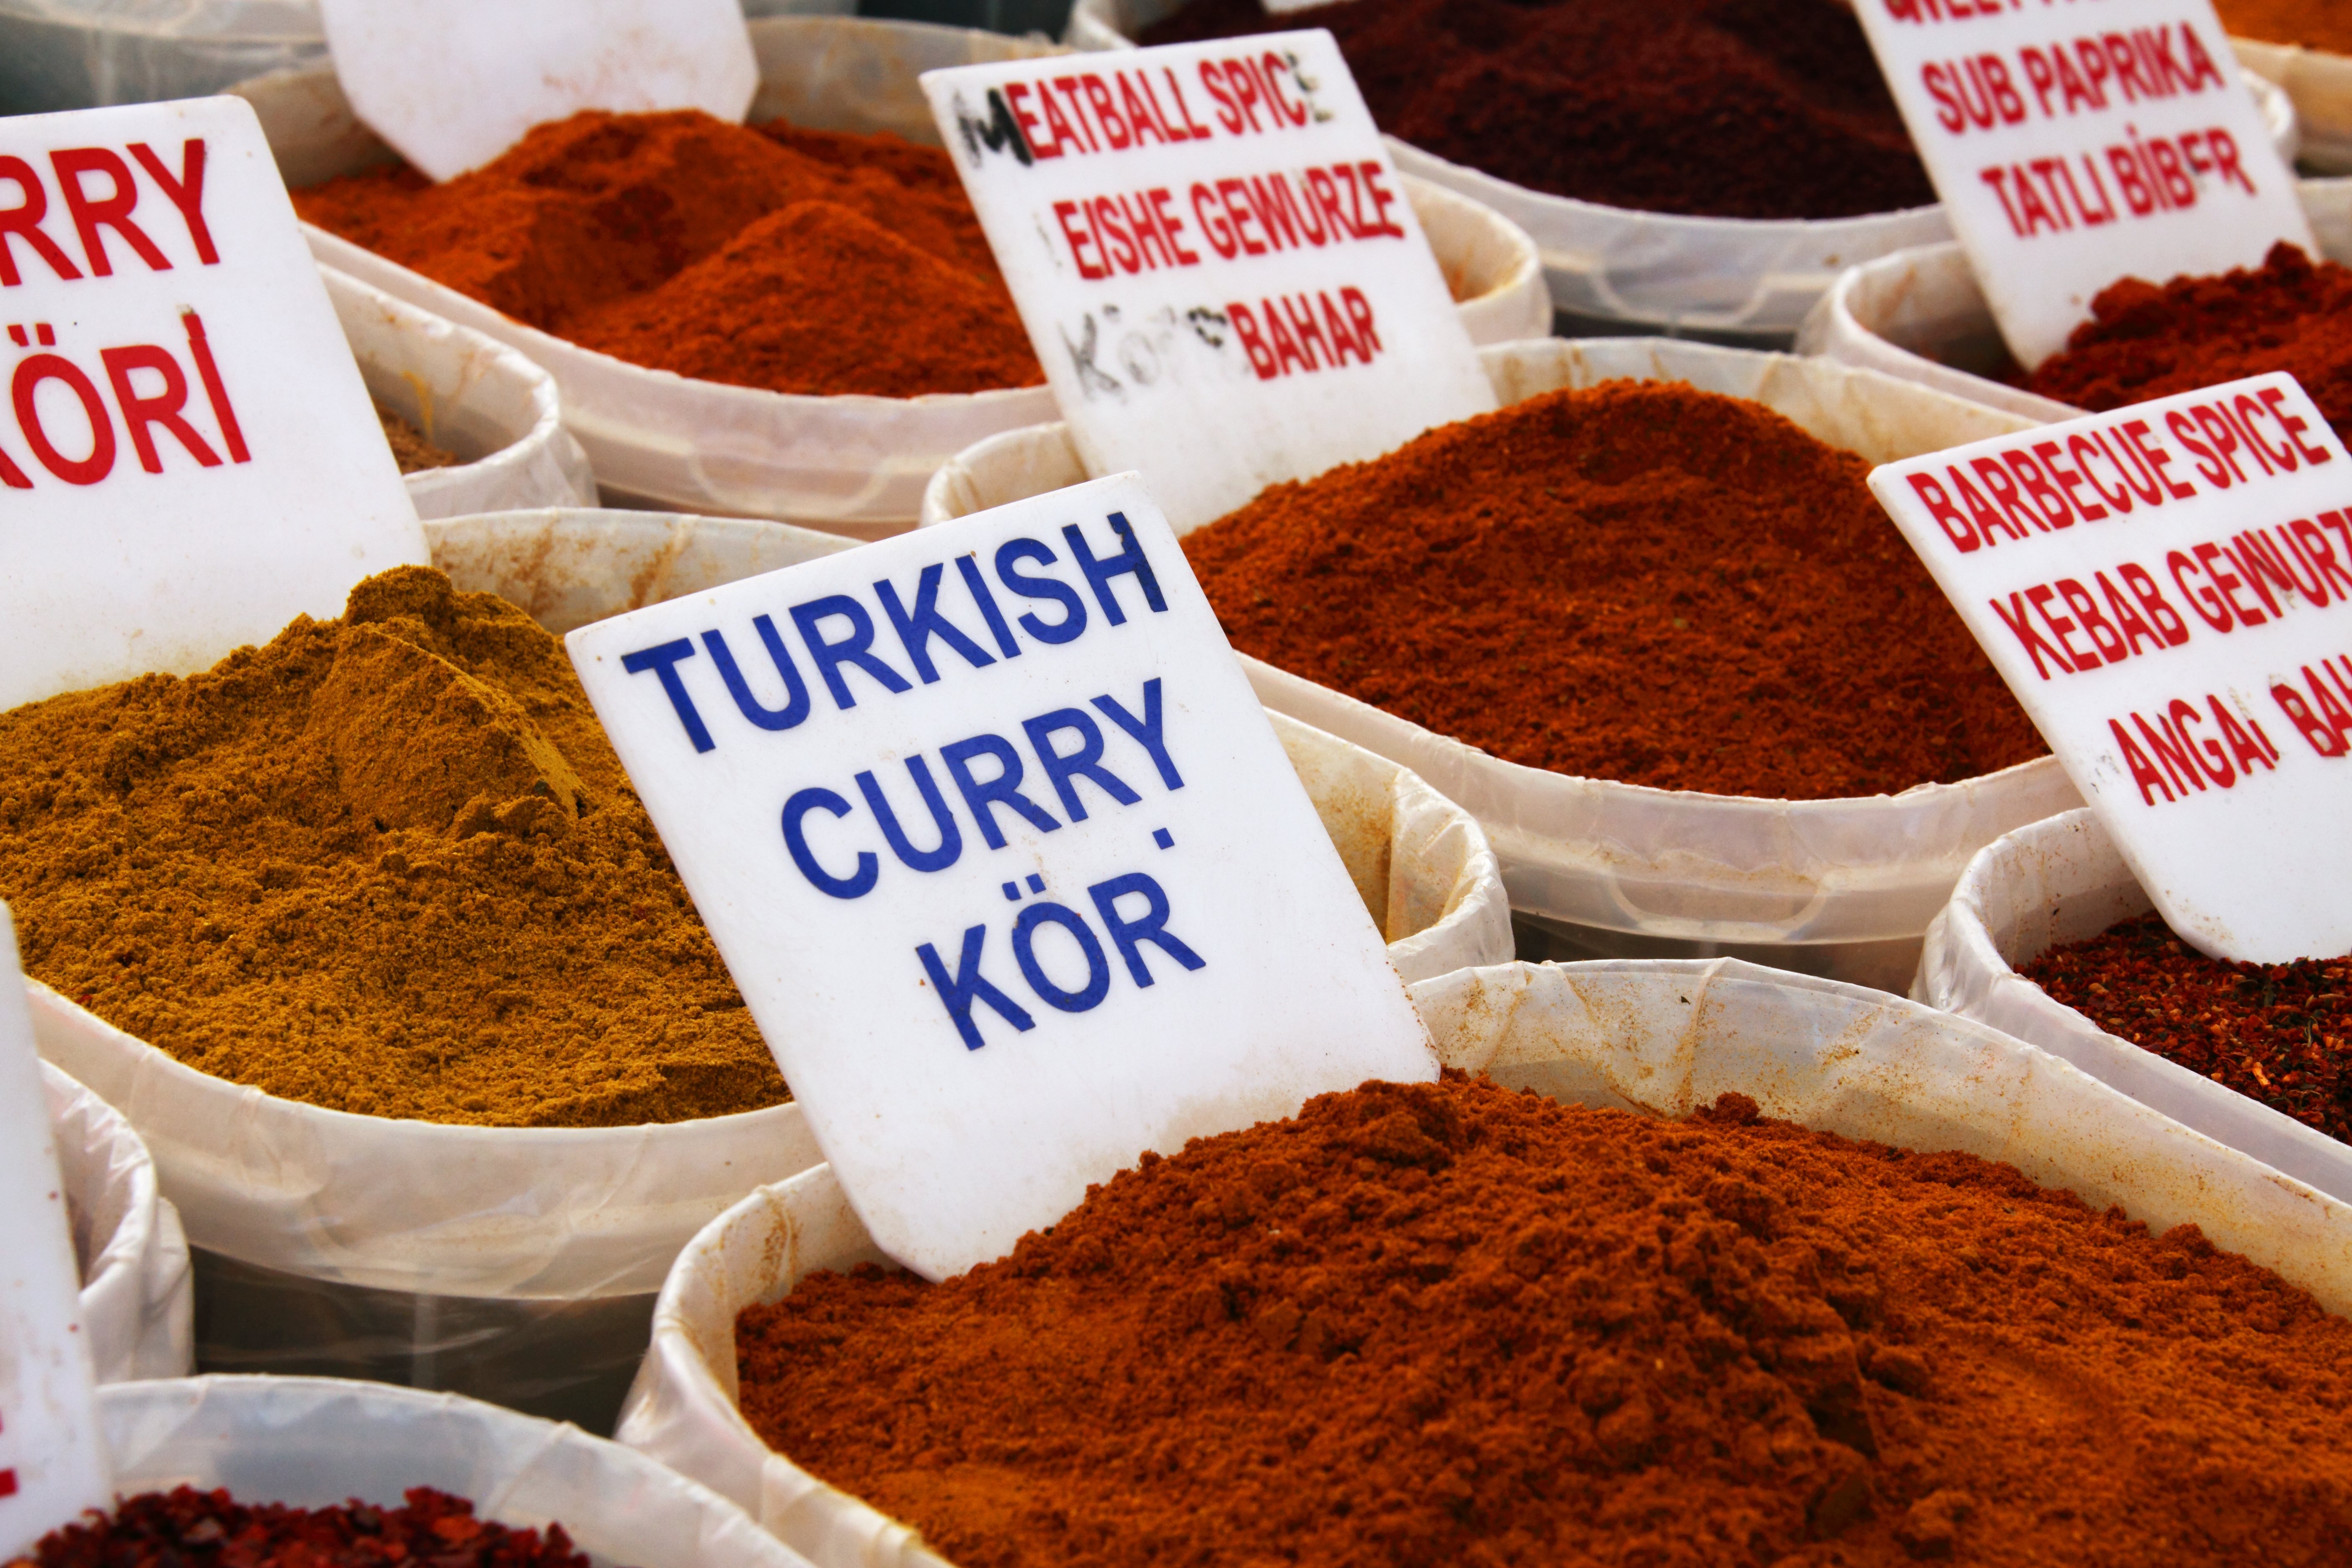
aroma, shop, dish, food, pepper, spice, cooking, ingredient, color, market, colorful, powder, cuisine, seasoning, turkey, tag, sale, various, paprika, flavor, herbal, spice mix